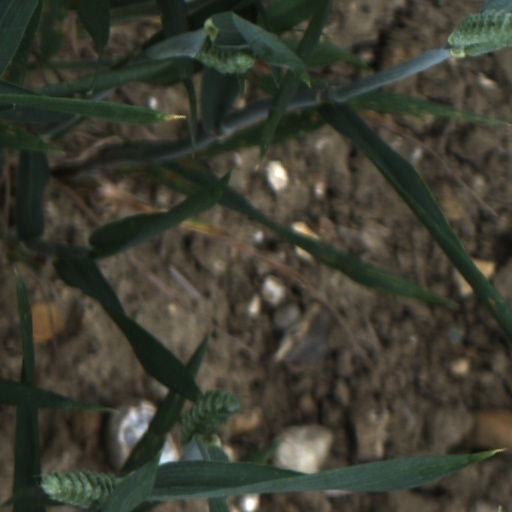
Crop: wheat